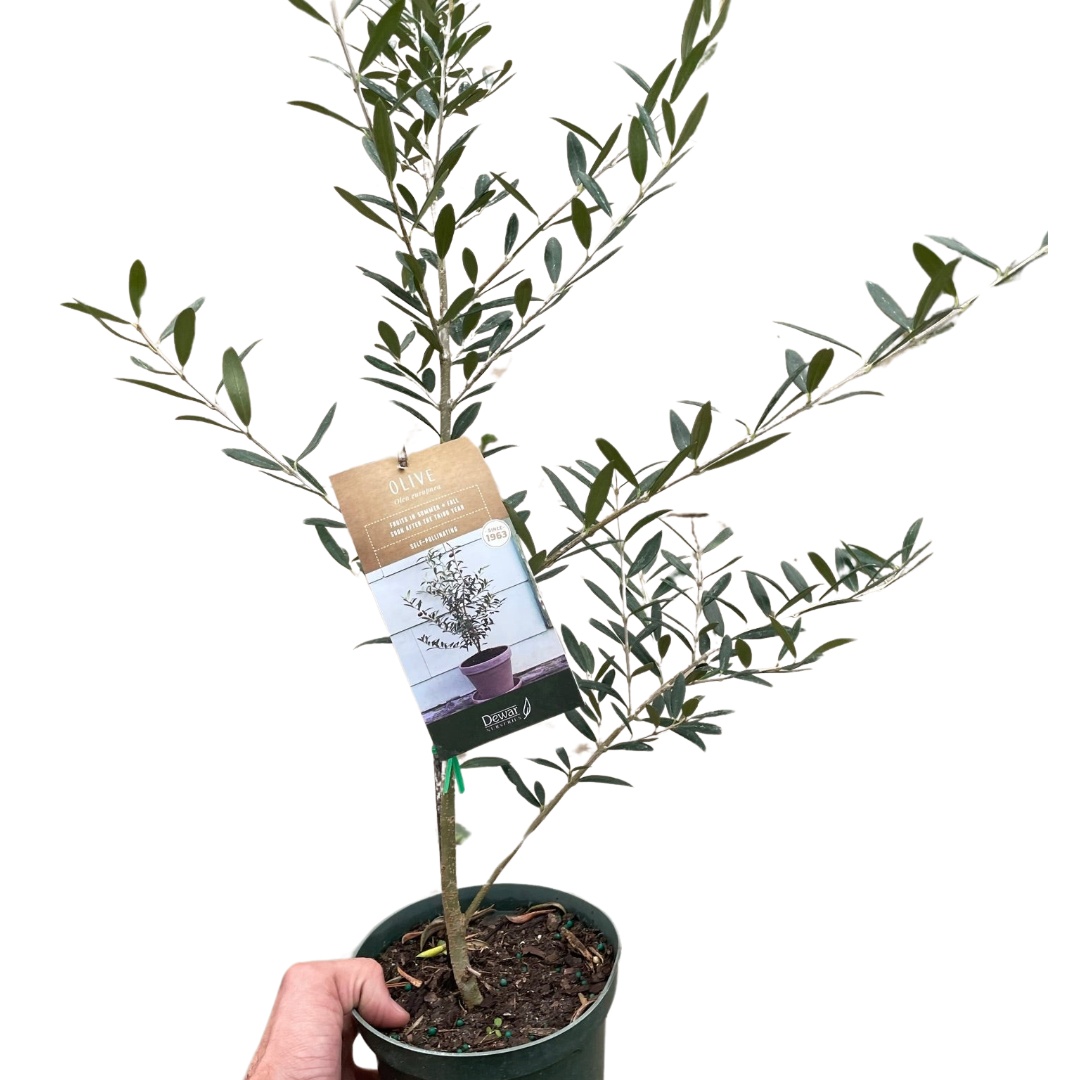
Common Olive Tree (Olea europaea)
Brand: House Plant Dropship
Botanical Name : Olea europaea Common Name(s) : Common Olive Tree Description : Common Olive is bathed in stunning panicles of fragrant white flowers along the branches from late spring to early summer. The fruits are showy black drupes carried in abundance from mid-summer to early fall. The fruit can be messy if allowed to drop on the lawn or walkways and may require occasional clean-up. It has dark green evergreen foliage which emerges light green in spring. The glossy narrow leaves remain dark green throughout the winter. The smooth gray bark adds an interesting dimension to the landscape. This plant is primarily grown as an ornamental, but it's also valued for its edible qualities.
Category: Home & Garden > Plants > Indoor & Outdoor Plants > Landscaping & Garden Plants > Landscaping Plants